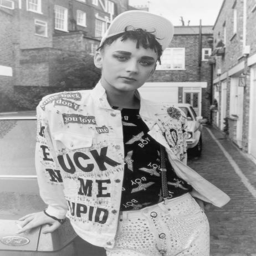
soft rock artist of the group outside his home .